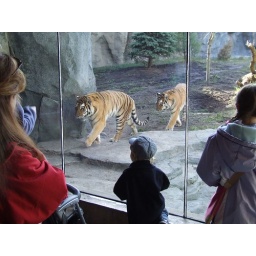
Natty was running up and down in front of the windows along with the tigers.